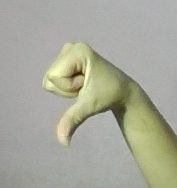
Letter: waw